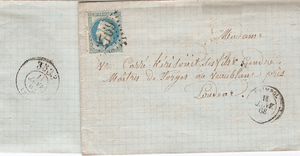
L'oblitération par losange gros chiffres est une marque postale française utilisée entre 1862 et 1876.
Cette liste recense les Marques postales françaises de type oblitération par losange gros chiffres, classée par numéro de cachet.